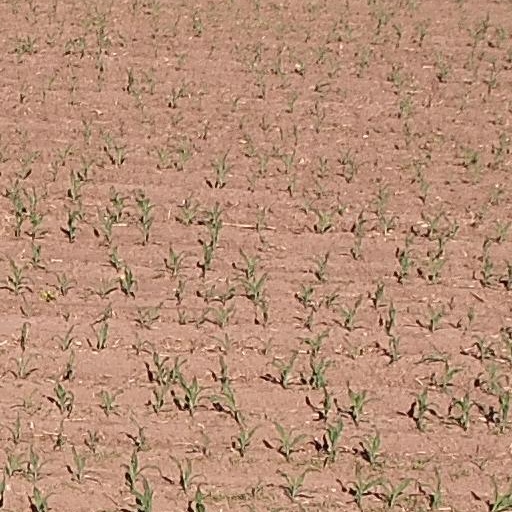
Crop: maize; corn